Sky position (RA, Dec in degrees): 142.801, 8.02
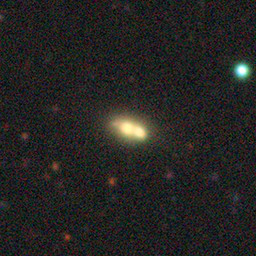
Galaxy morphology: Merging Galaxies